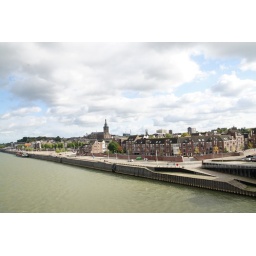
Nijmegen, Netherlands from the bike bridge over the river Waal.